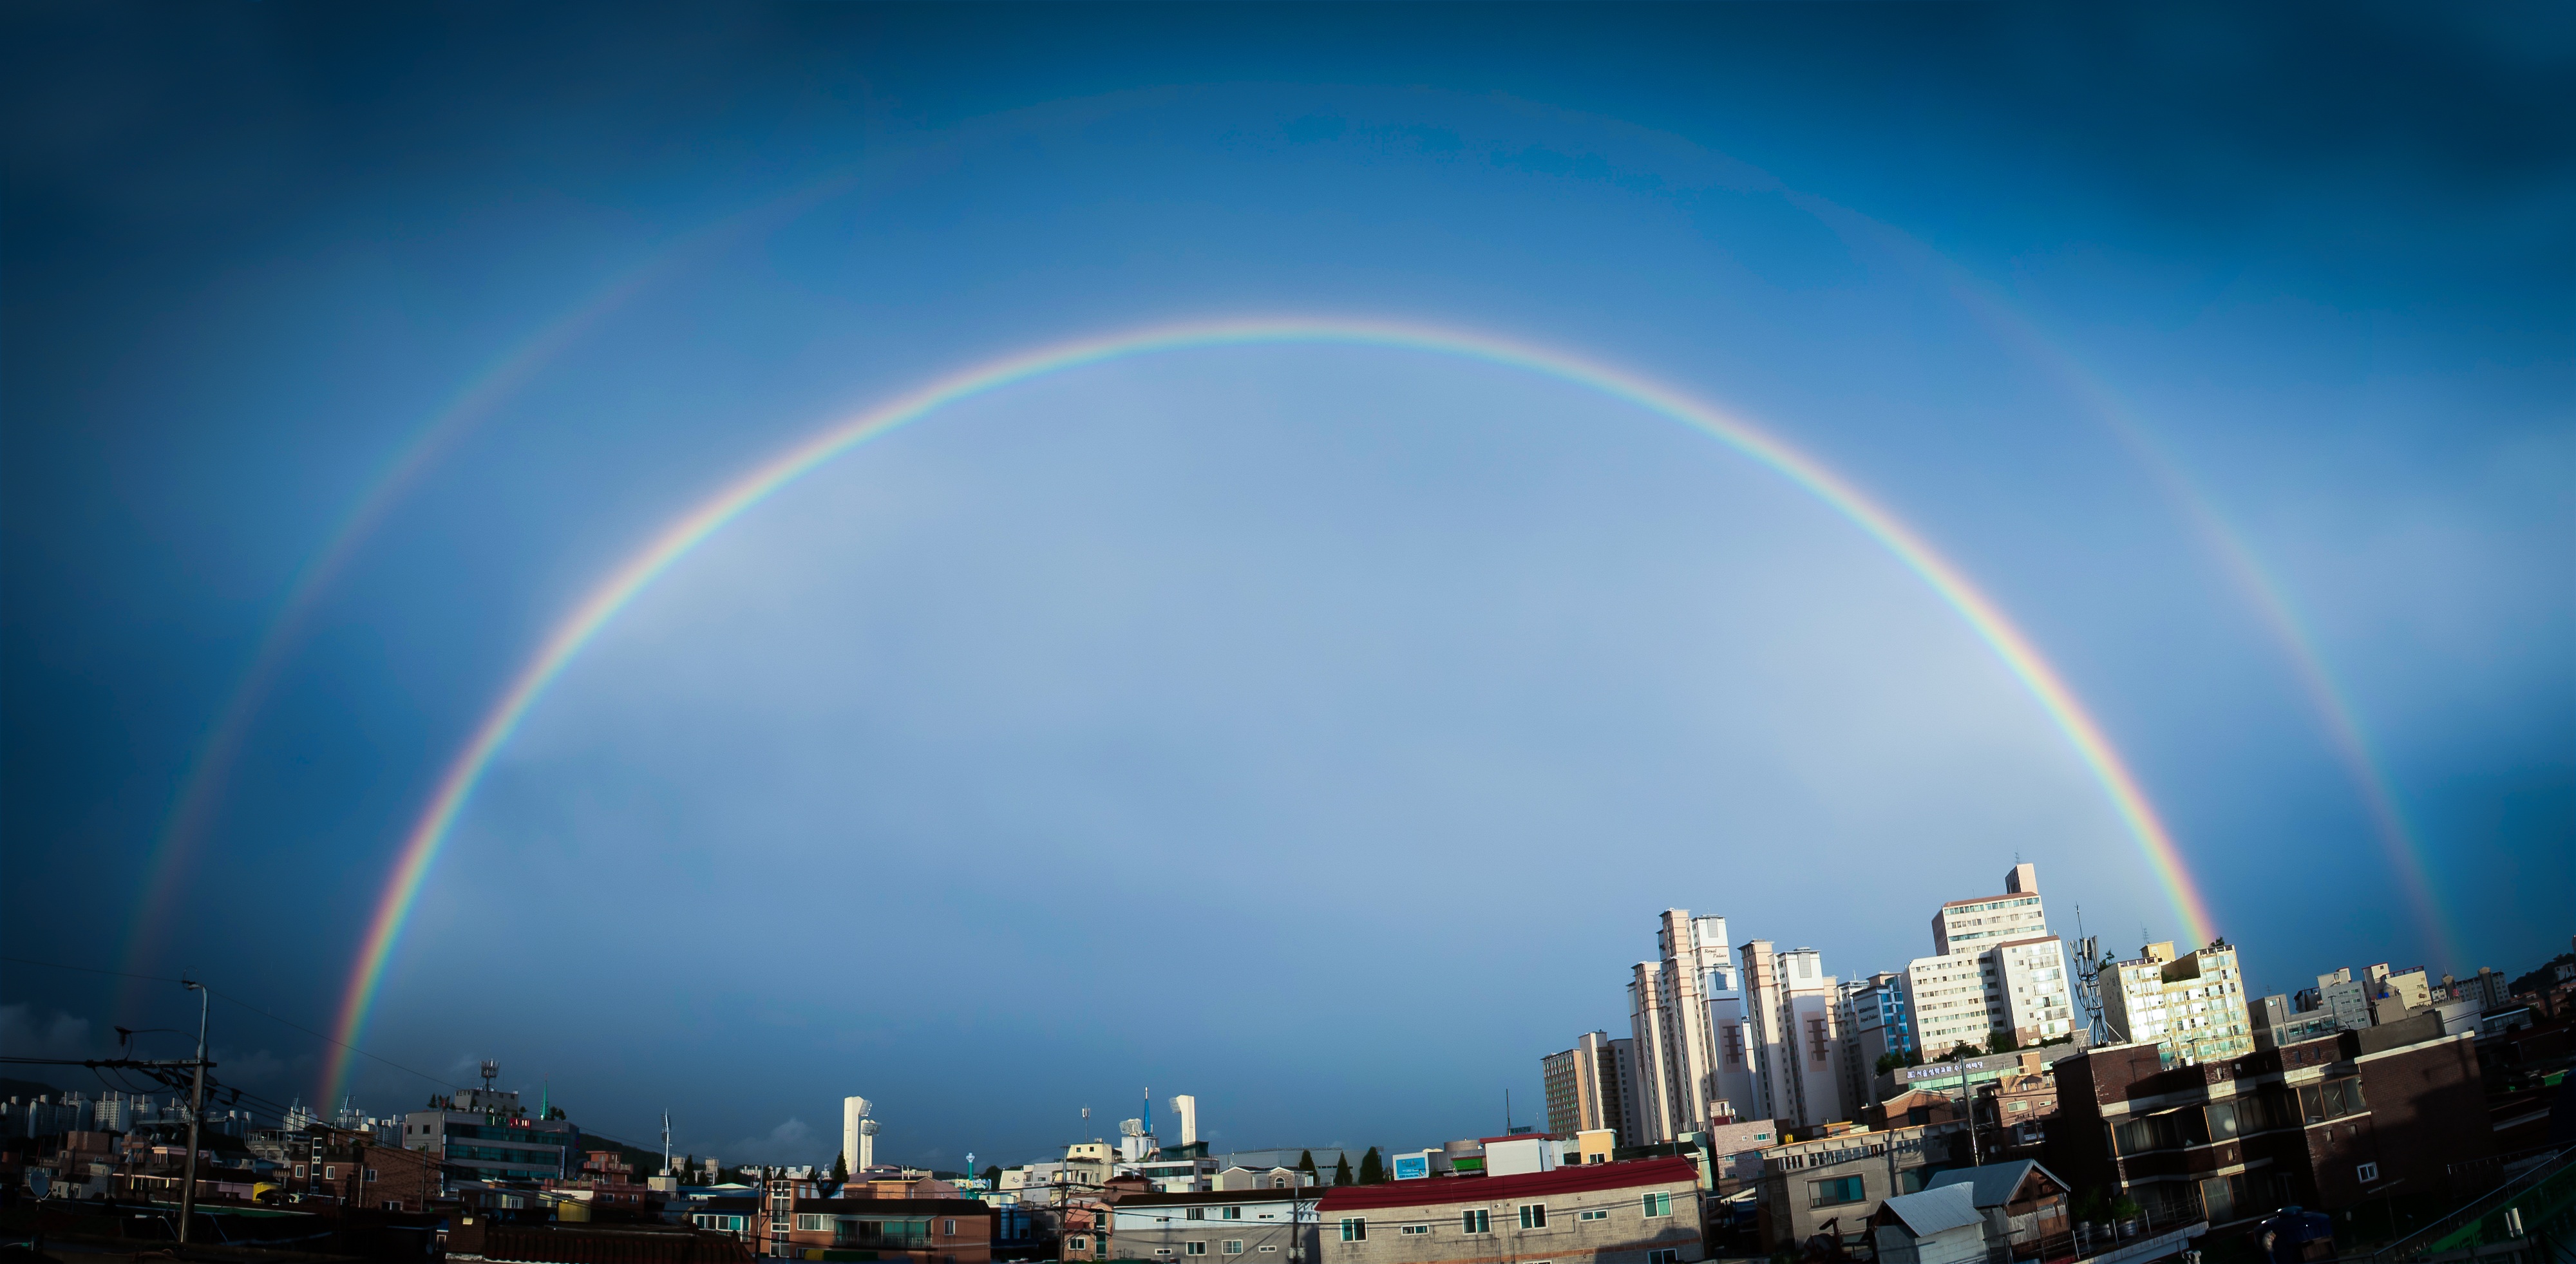
horizon, cloud, sky, night, sunlight, atmosphere, rainbow, non, meteorological phenomenon, atmosphere of earth, a pair of rainbow